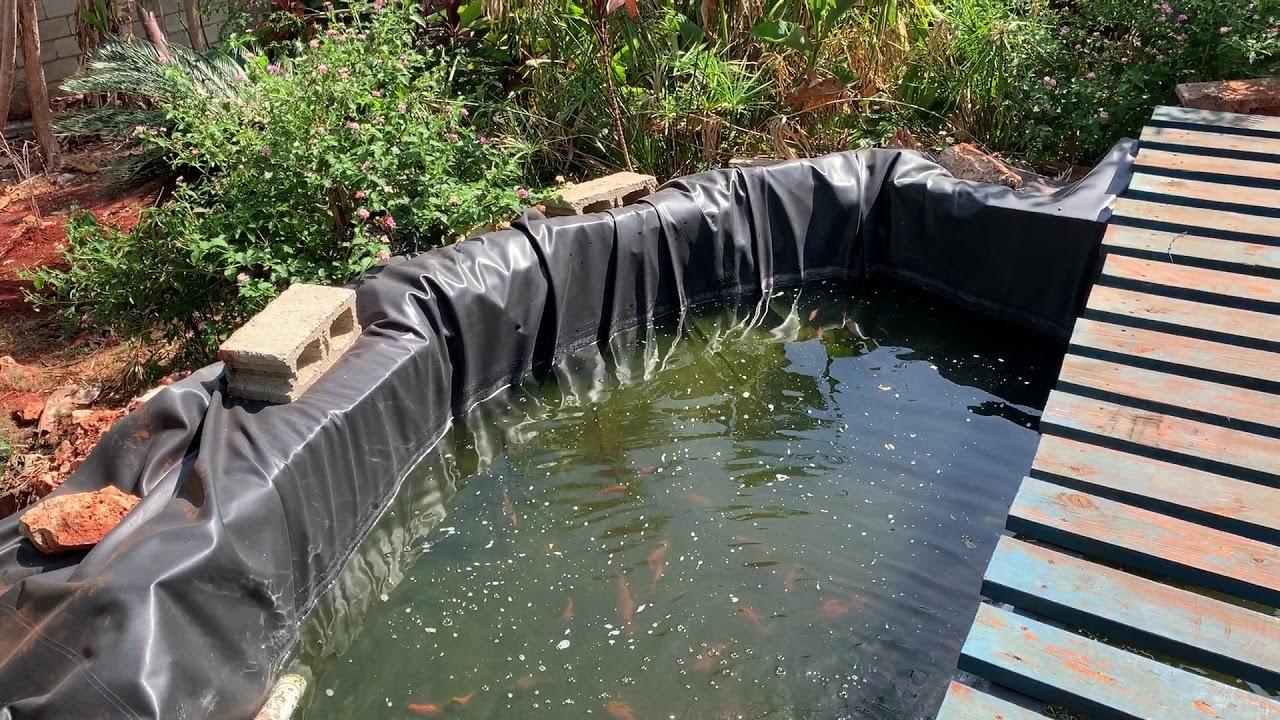
Bwawa dogo, lililochimbwa kando ya nyumba ya makazi ya watu, ambalo linatumika kufugia samaki. Limejazwa maji mpaka juu na kando upo mfuniko uliotengenezwa kwa mbao, unaotumika kufunika wadudu wengine wasiweze kuingia.